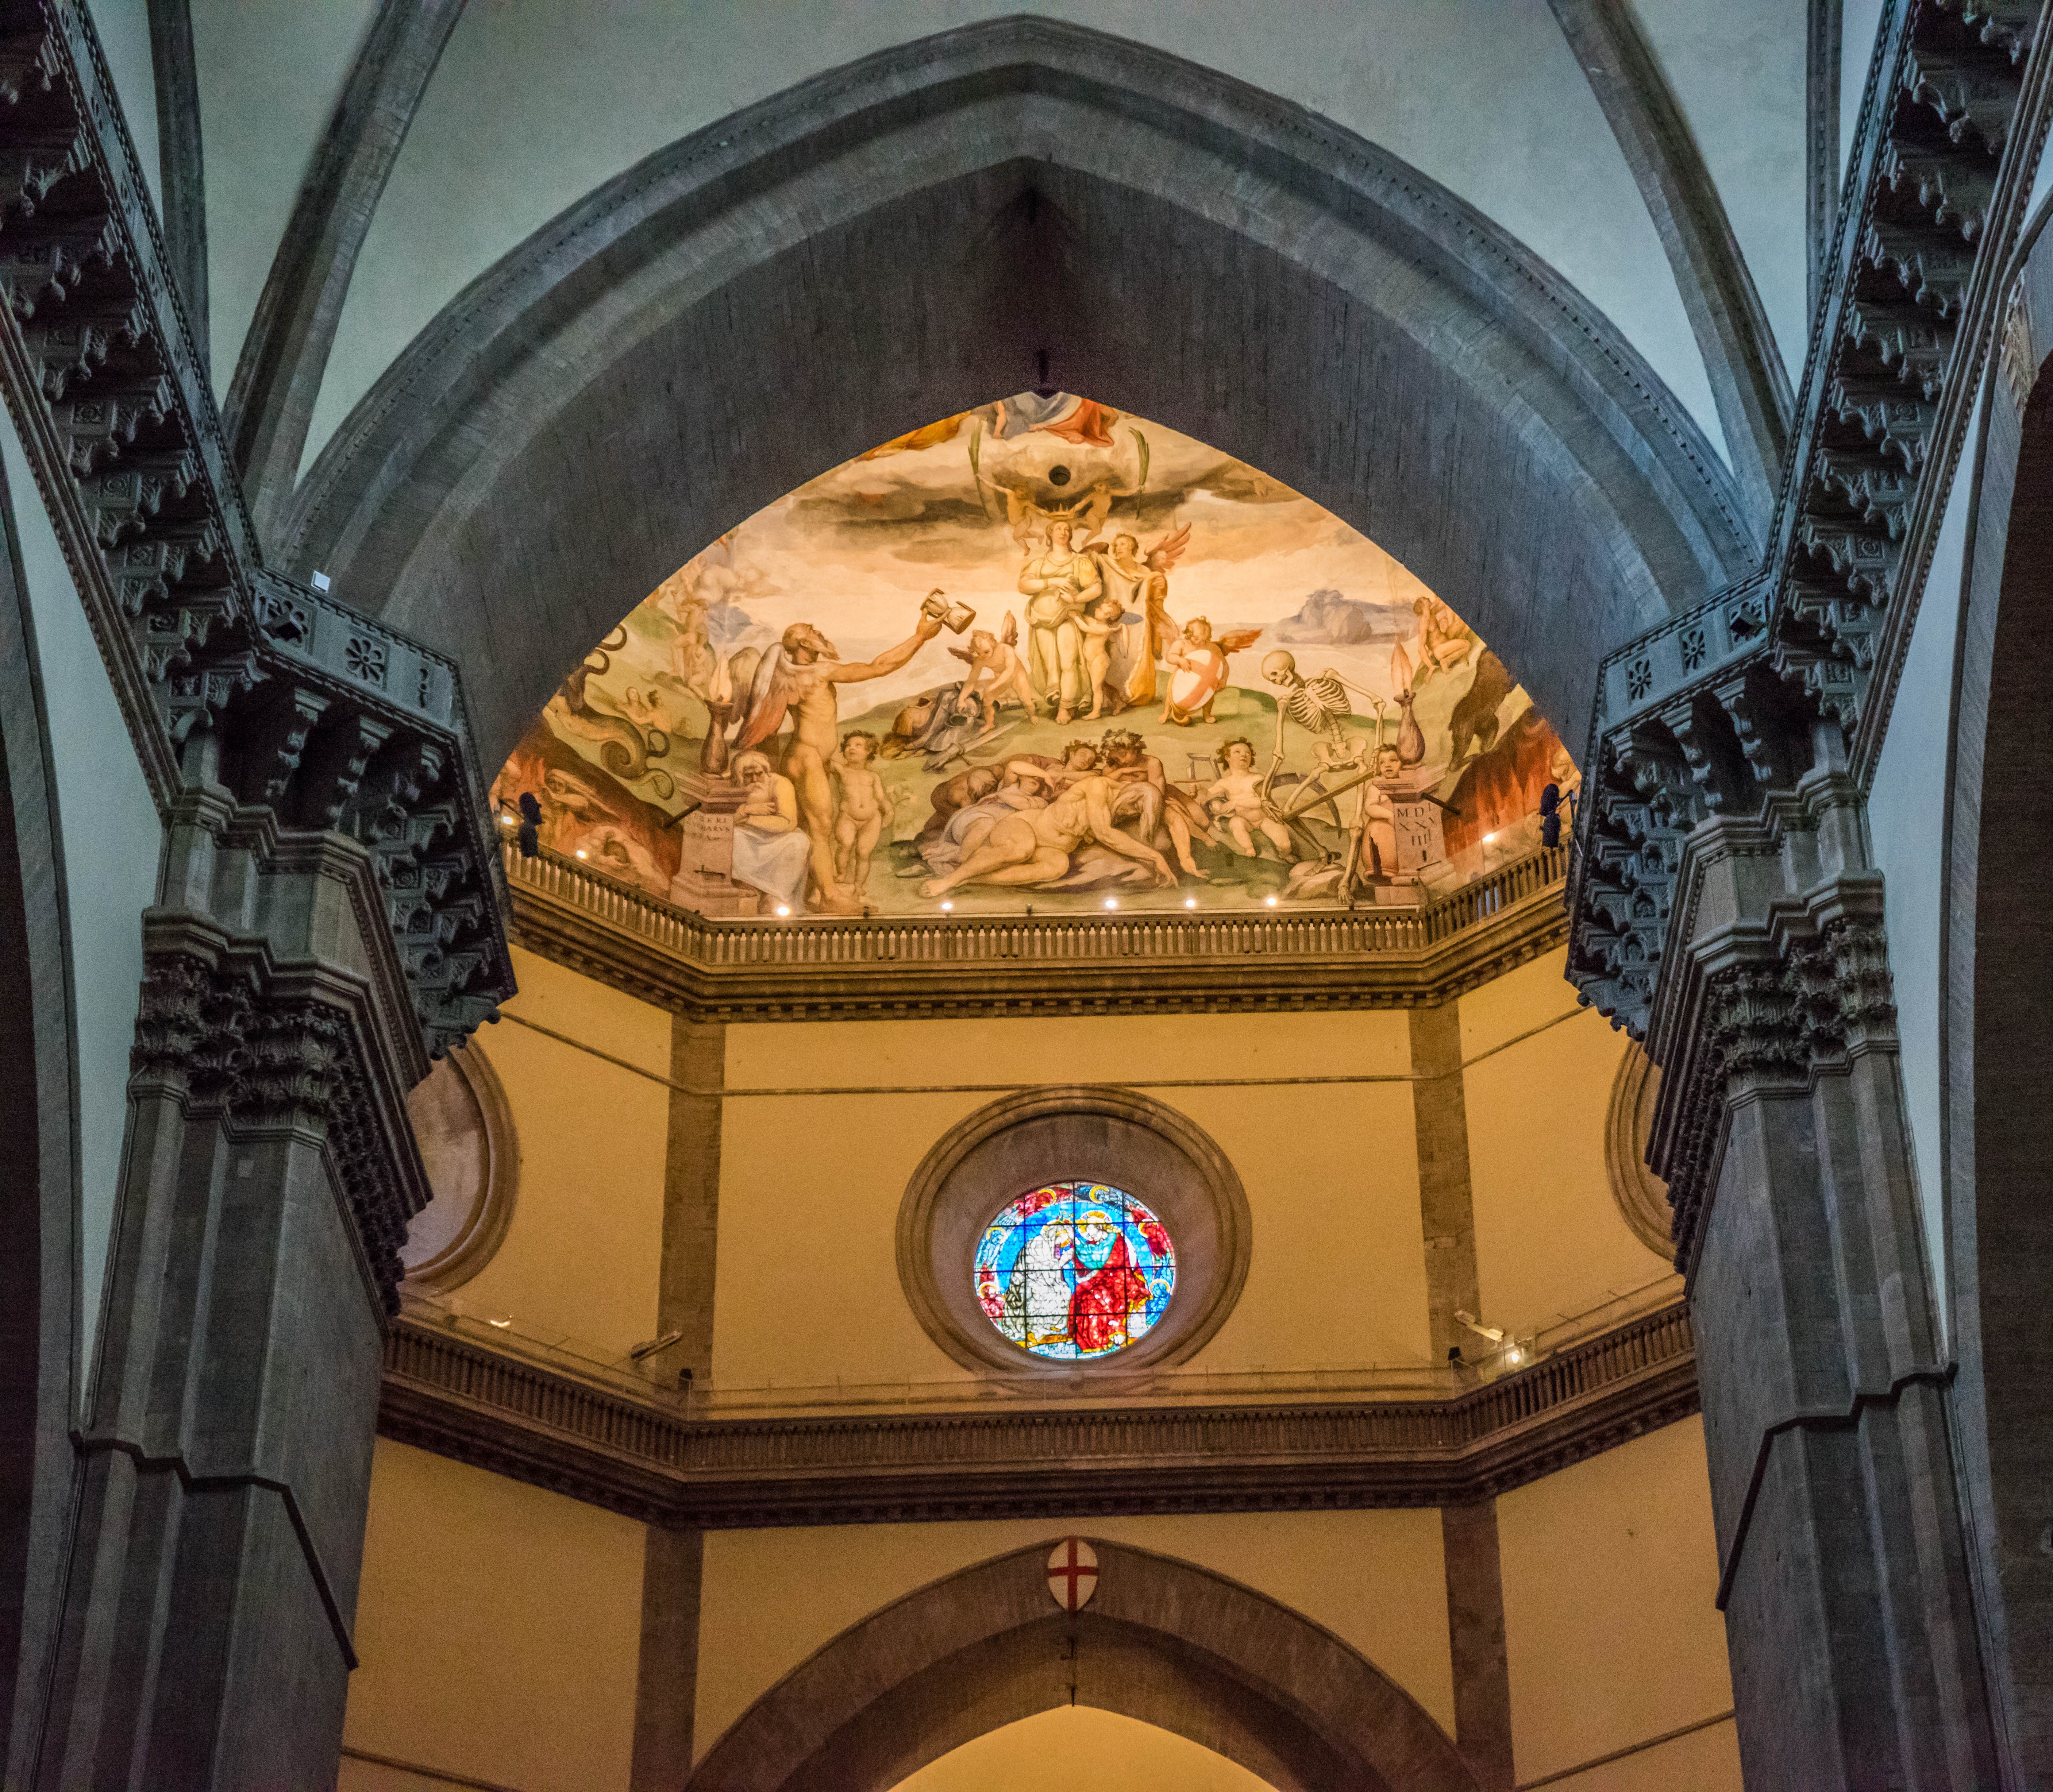
architecture, window, glass, building, old, europe, arch, religion, landmark, italy, church, cathedral, chapel, historic, stained glass, place of worship, painting, baptistery, religious, medieval, temple, symmetry, synagogue, famous, historical, basilica, fresco, dome, florence, duomo, italian, firenze, ancient history